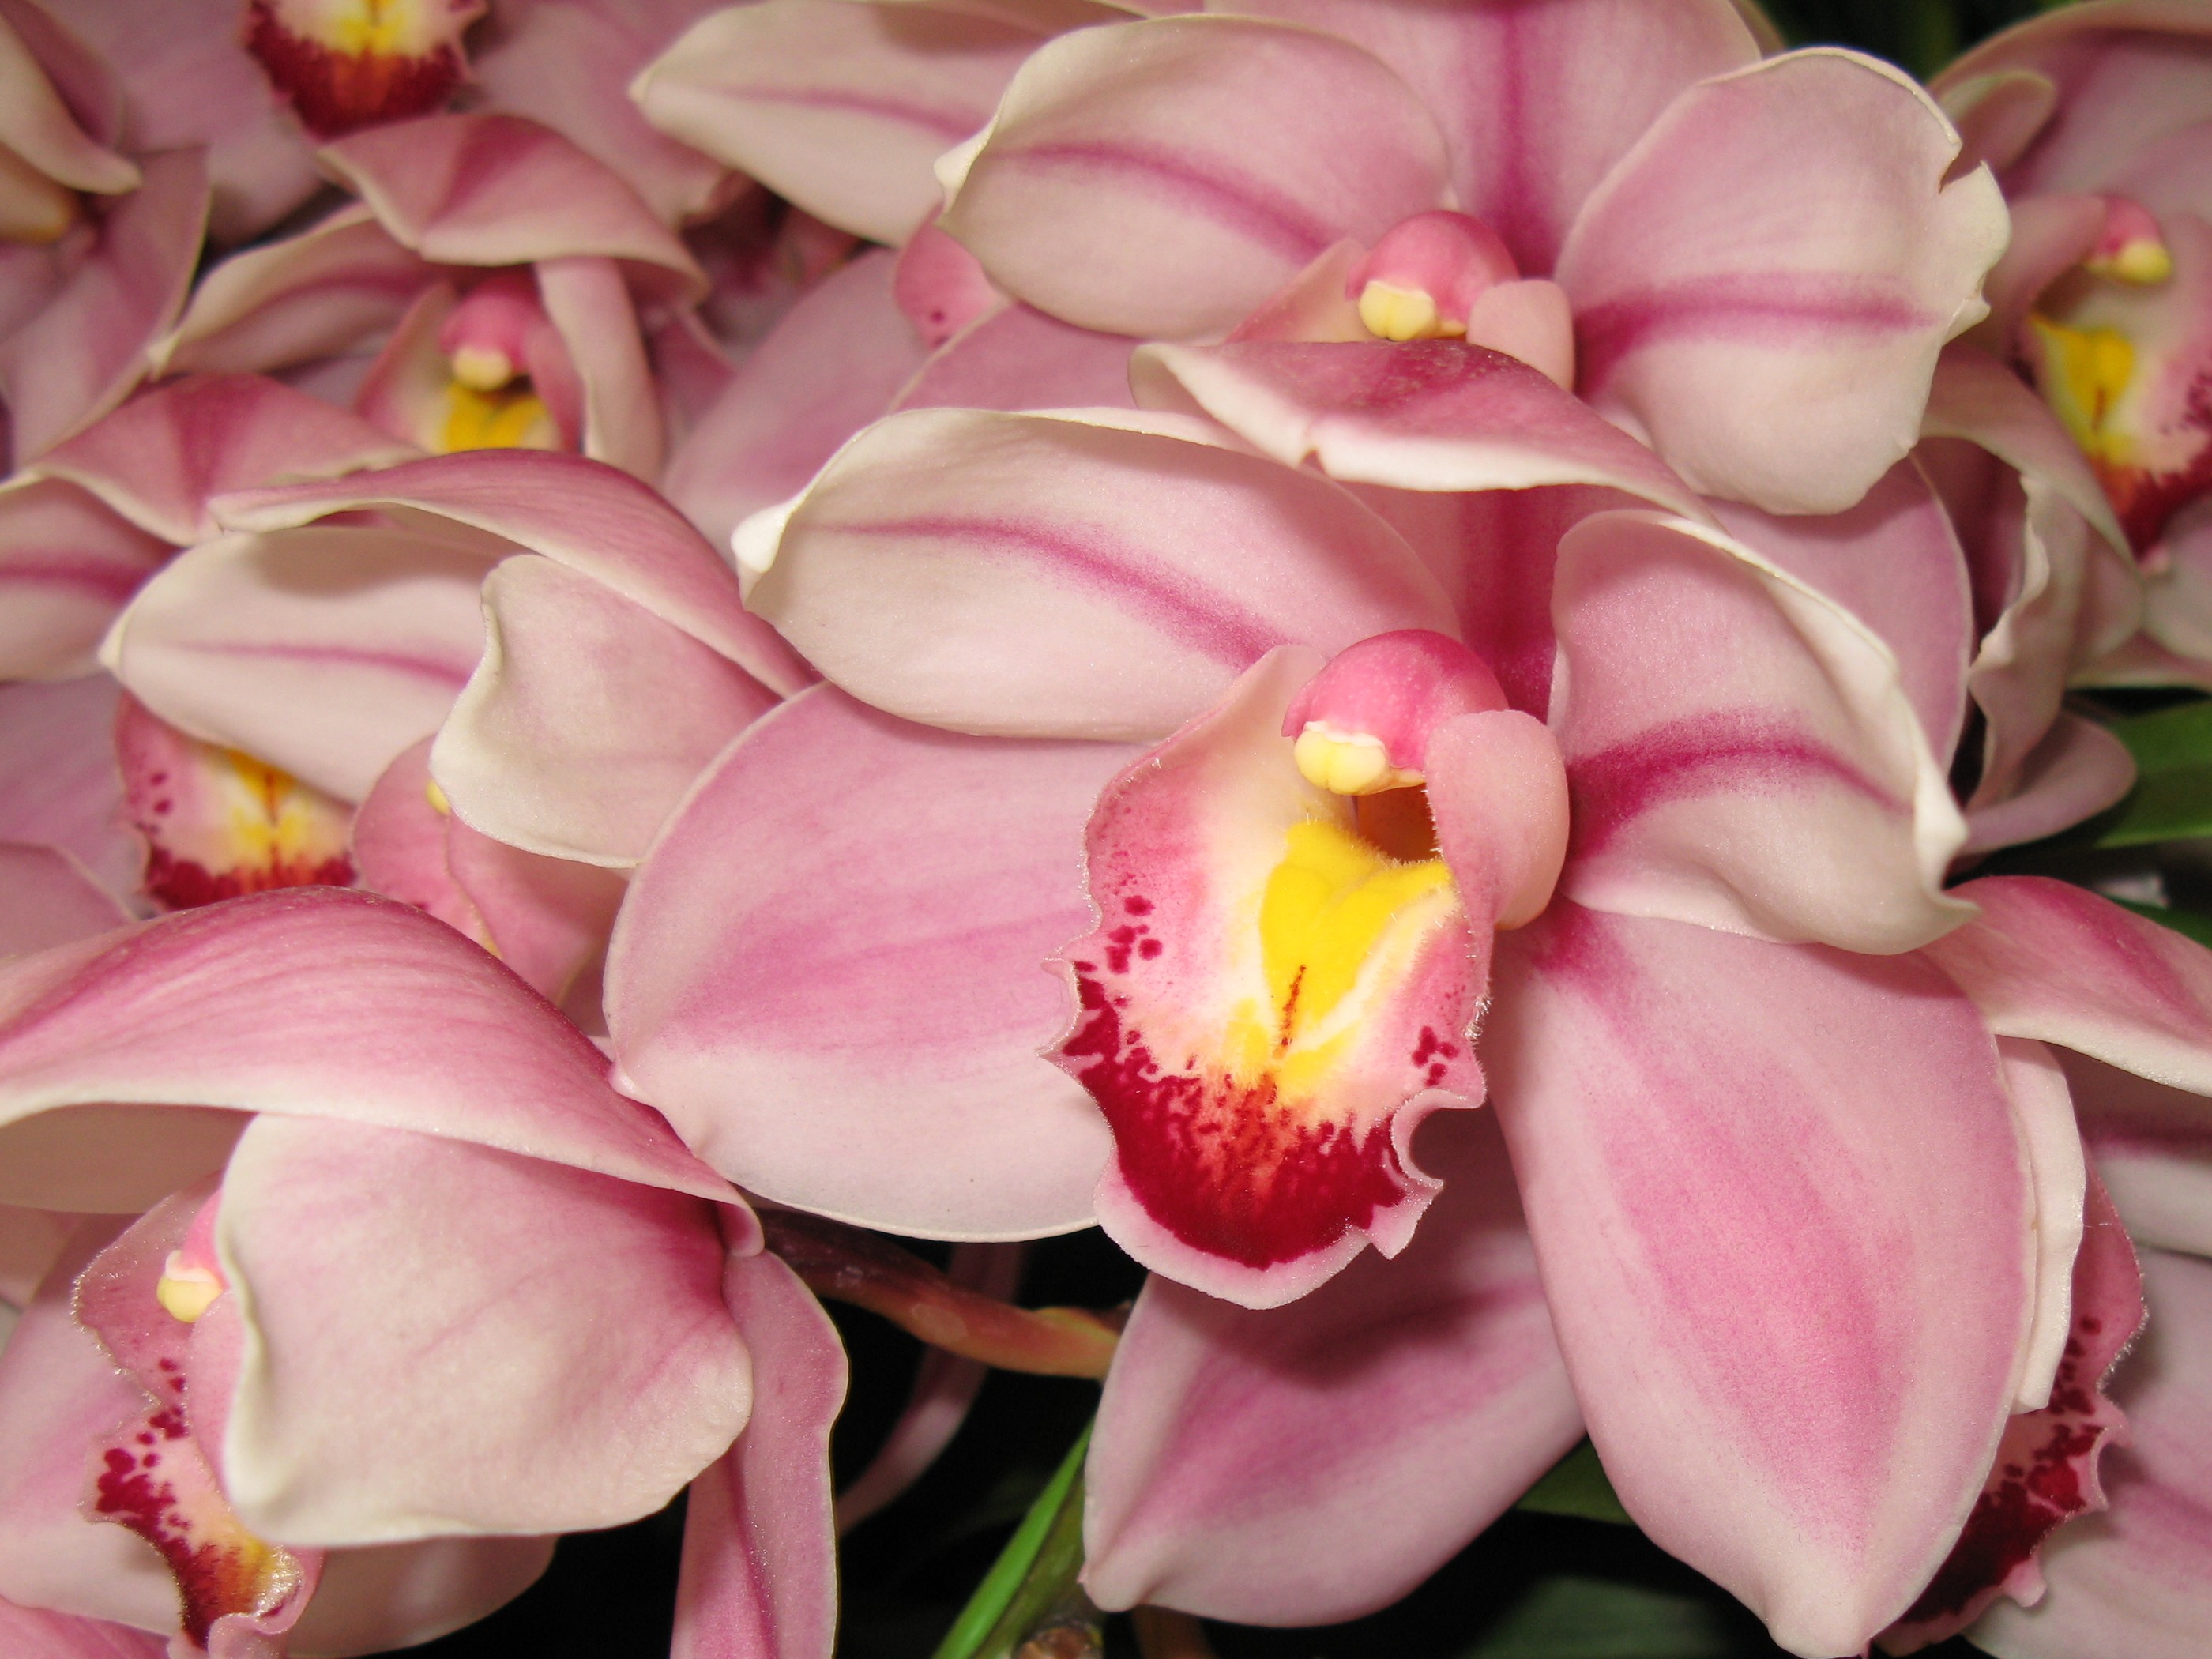
blossom, plant, flower, petal, high, botany, pink, flora, orchid, hires, floristry, flowerpicturesnolimits, hi, res, powershotg7, canong7, macro photography, flowering plant, cattleya, land plant, moth orchid